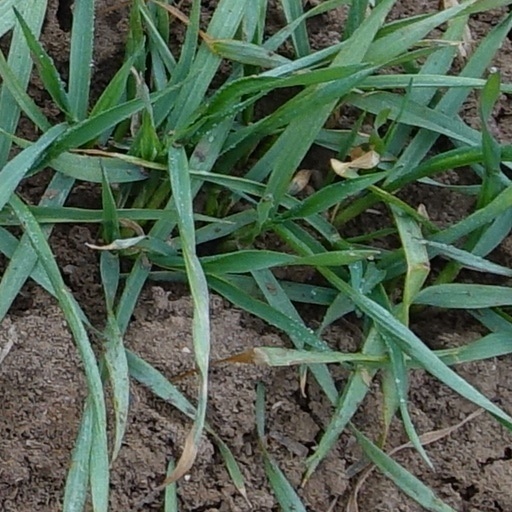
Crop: wheat